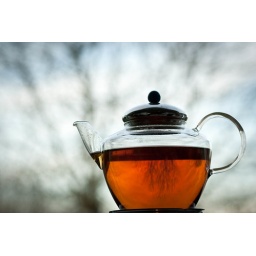
Hot tea in a glass pot